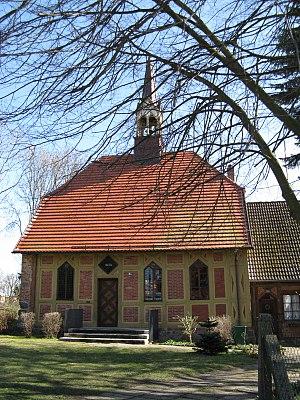
Lübz est une petite ville allemande se trouvant au bord du canal de l'Elde dans le Mecklembourg et l'arrondissement de Ludwigslust-Parchim.